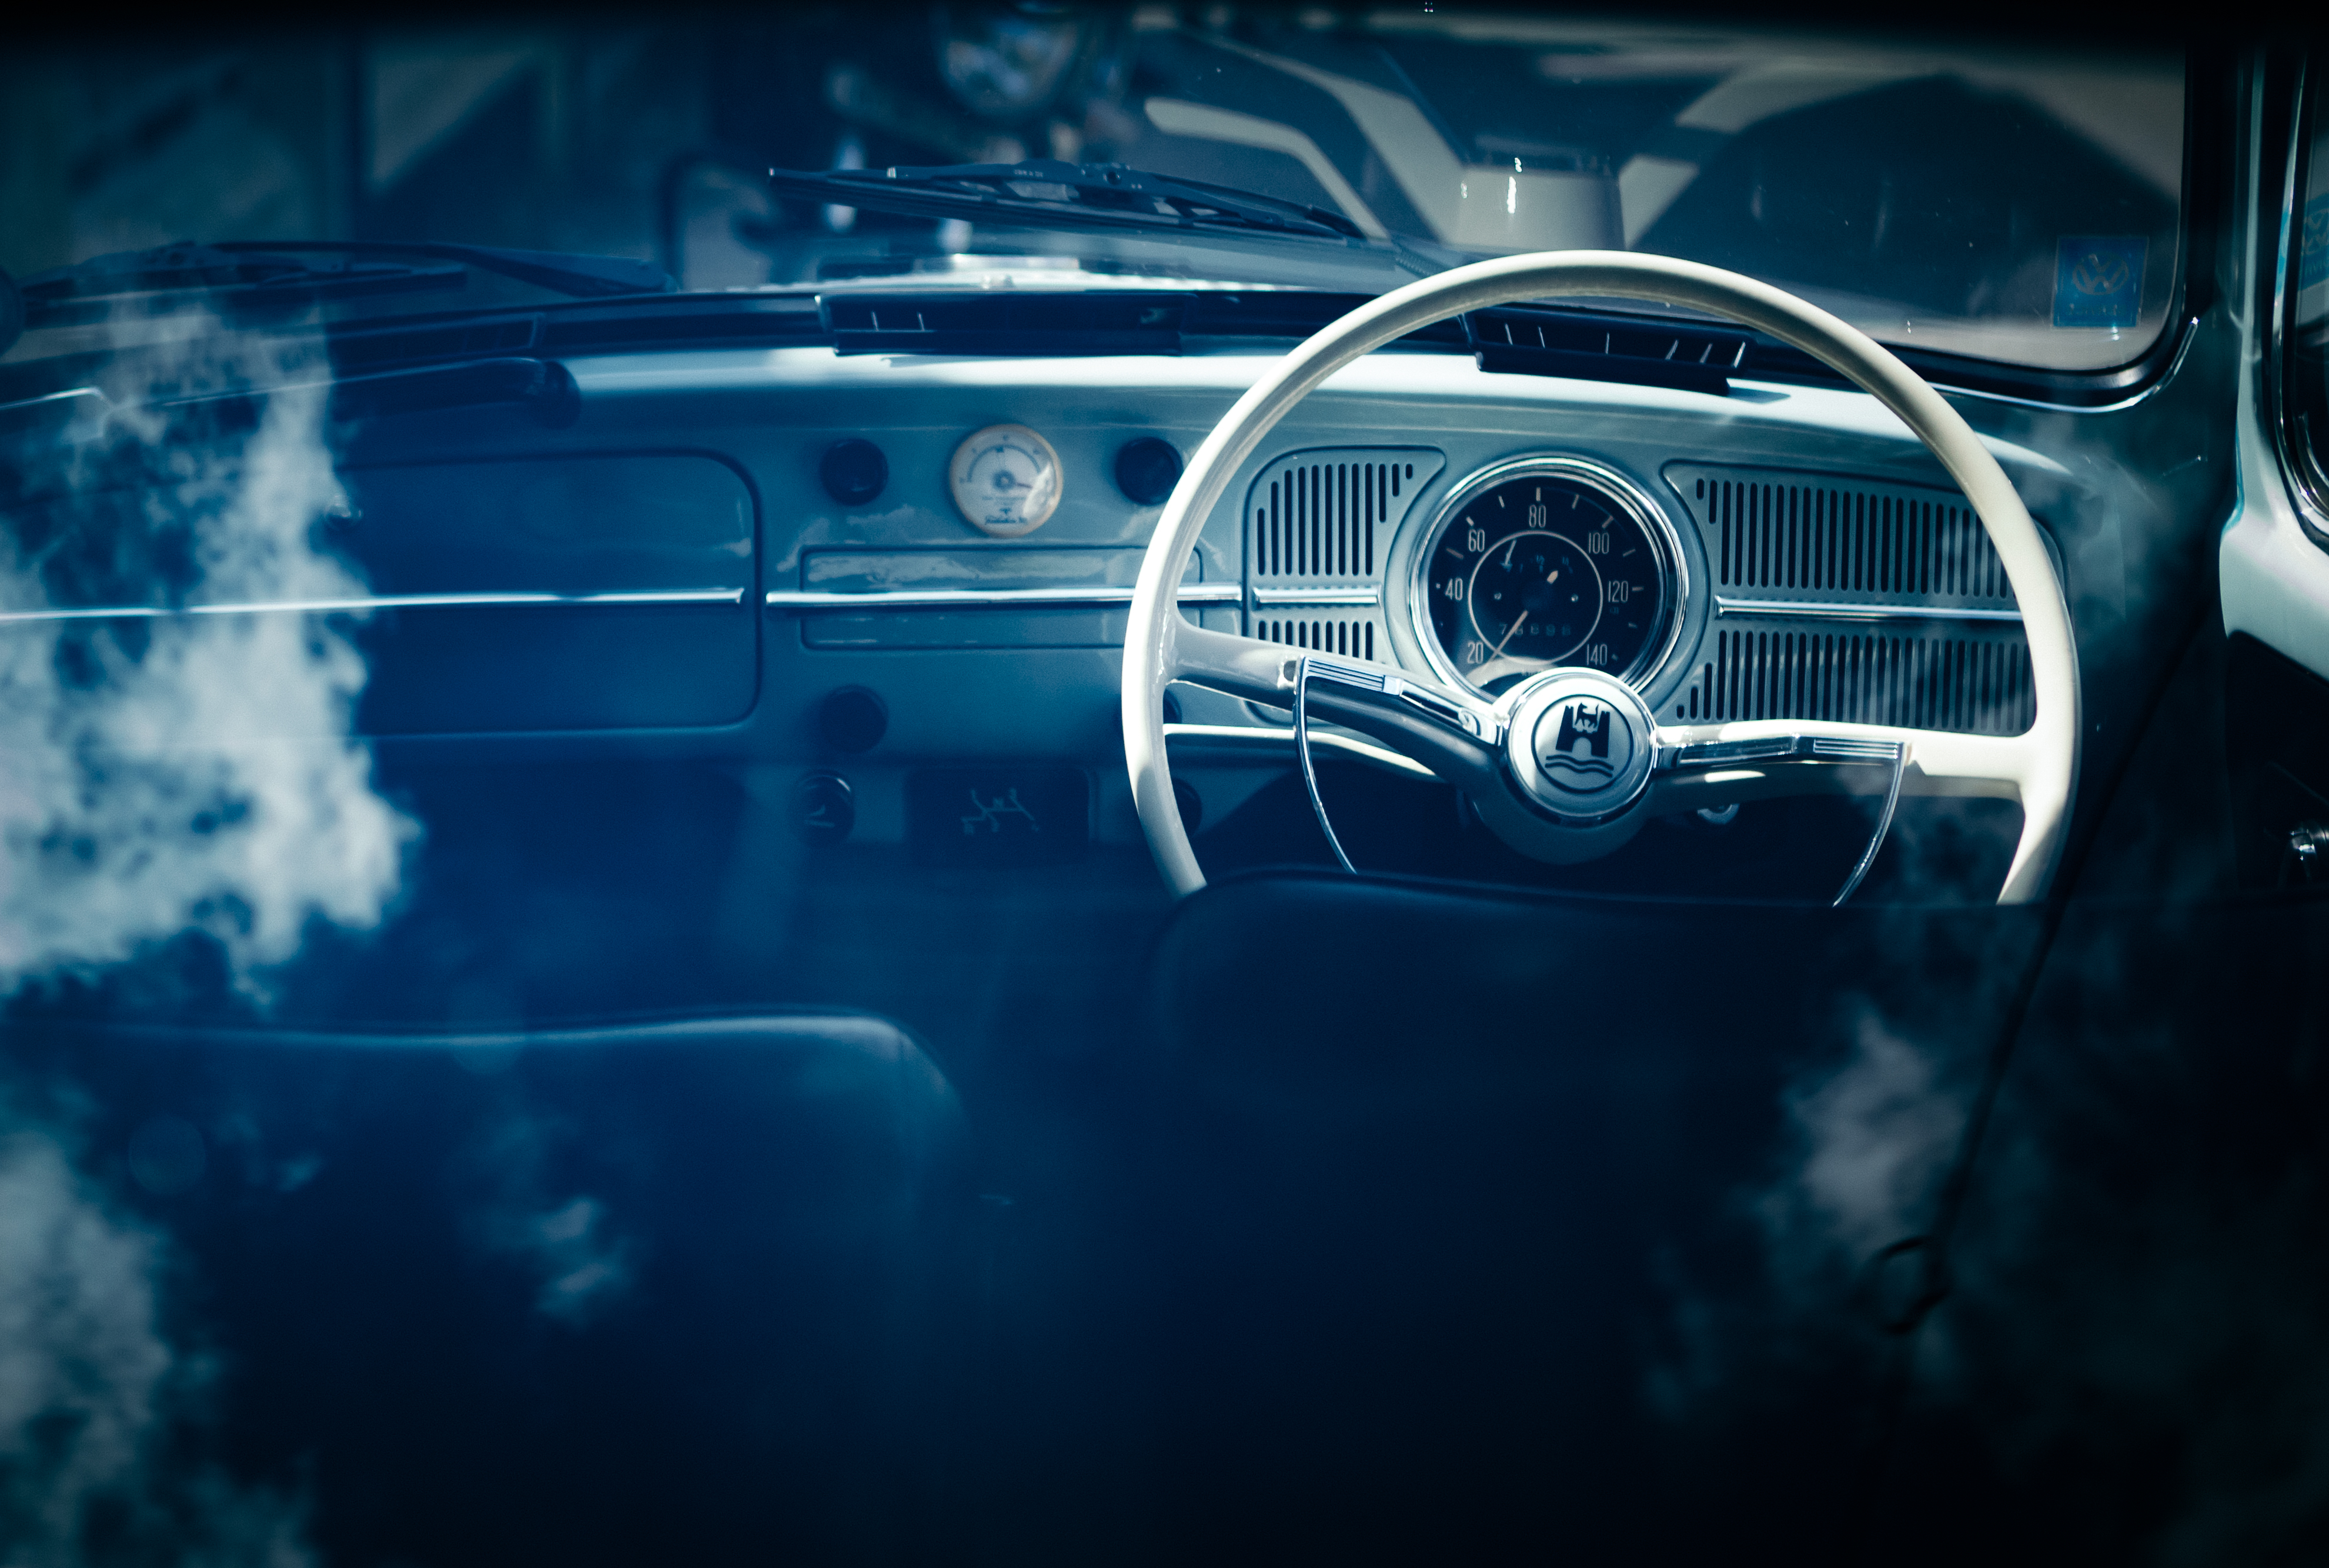
car, wheel, vehicle, steering wheel, vintage car, land vehicle, automobile make, automotive exterior, automotive design, luxury vehicle, full size car